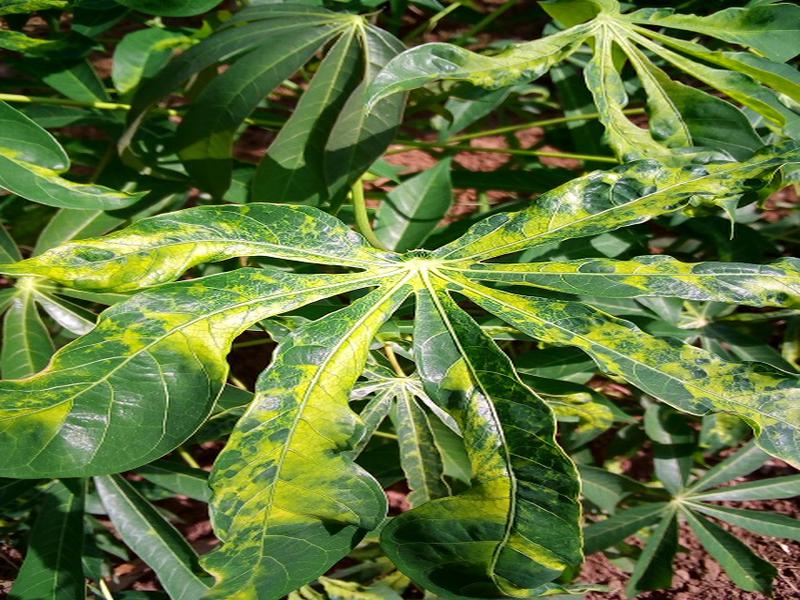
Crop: cassava
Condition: mosaic_disease